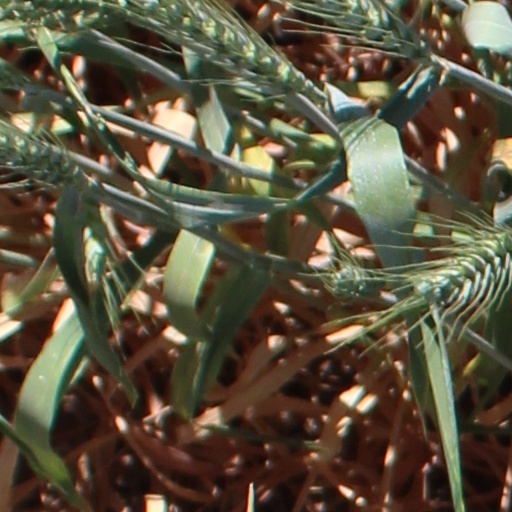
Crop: wheat